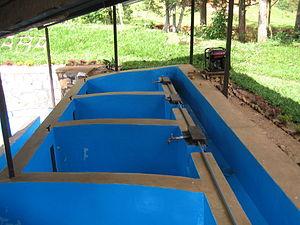
Le Café de Maraba est un café du commerce équitable produit dans la région de Maraba dans le Sud du Rwanda.